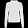
Label: Pullover